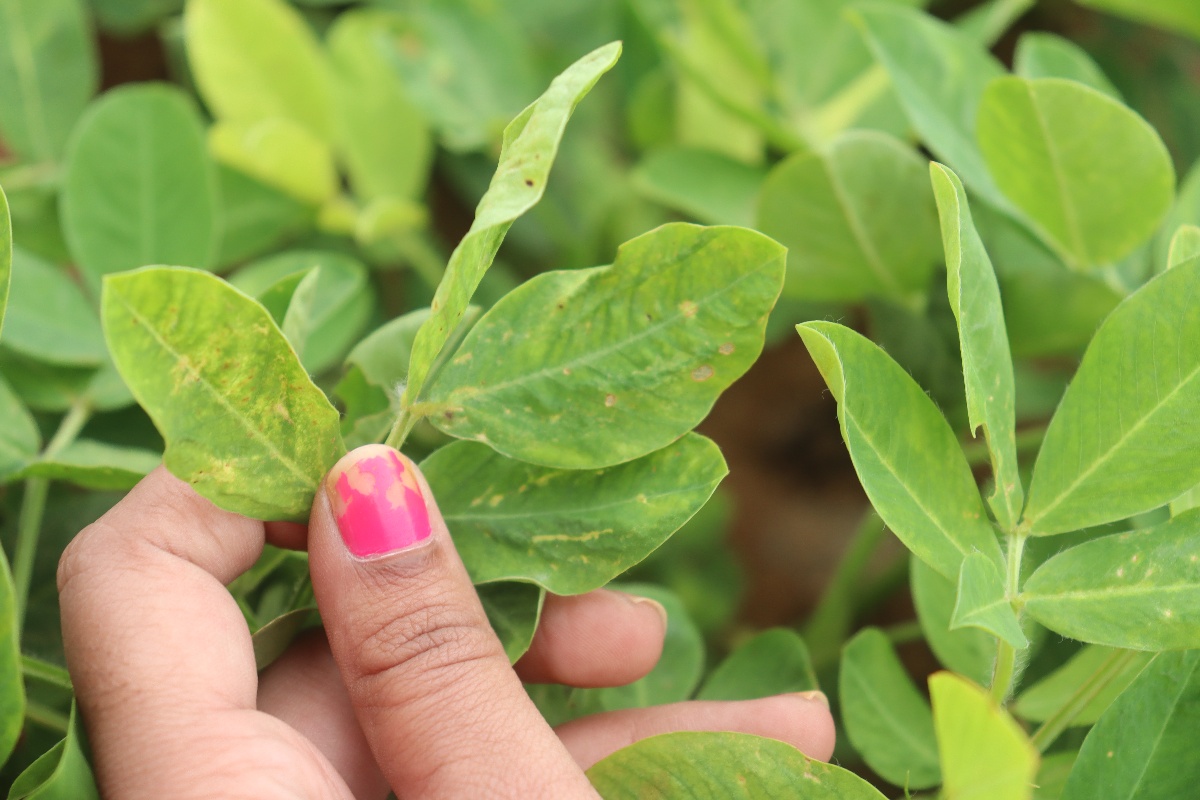
Label: healthy leaf